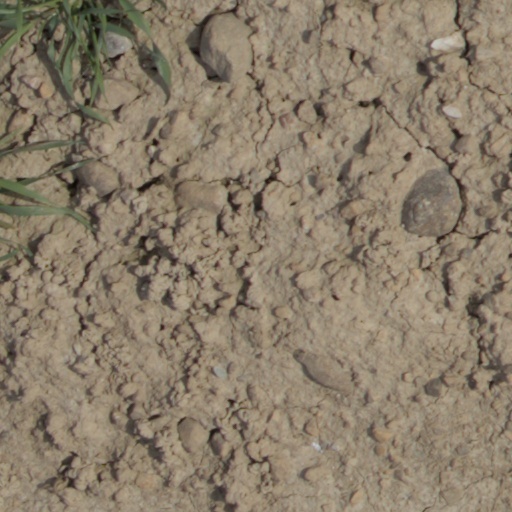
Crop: wheat